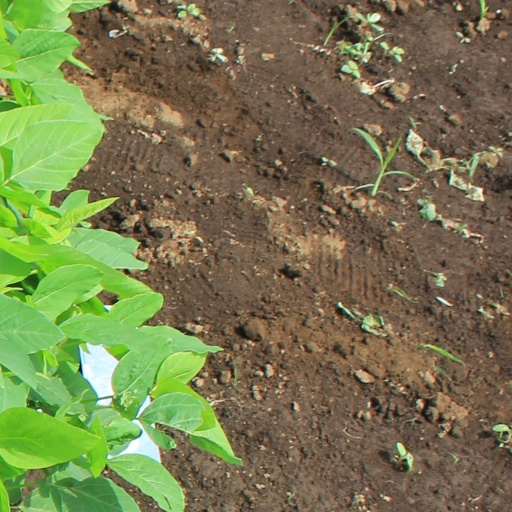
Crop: soybean